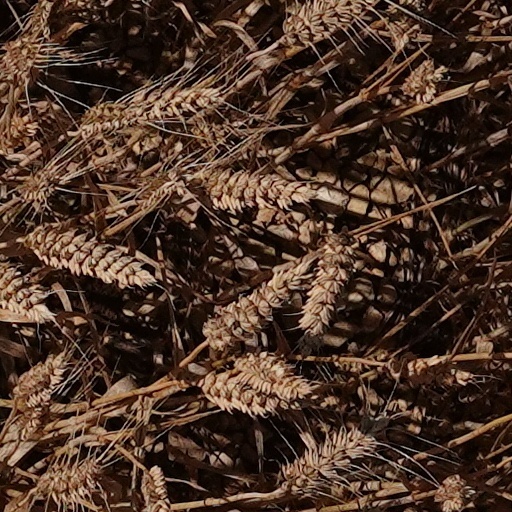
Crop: wheat